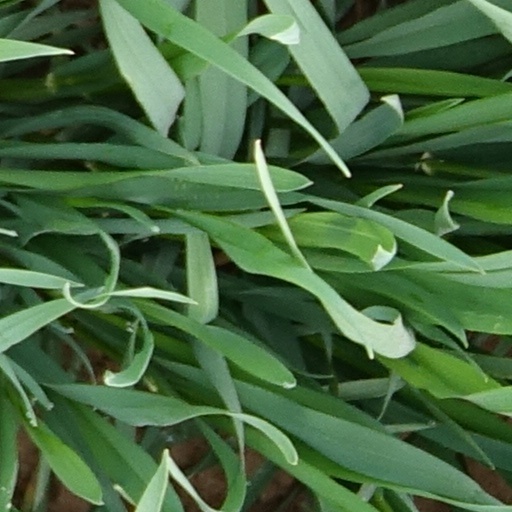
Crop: wheat